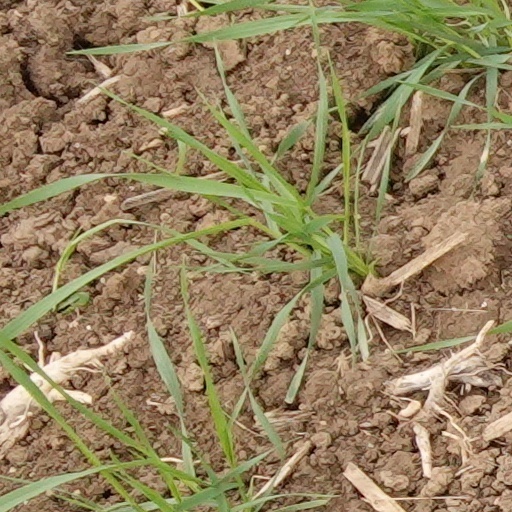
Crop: wheat